Kanglā shā

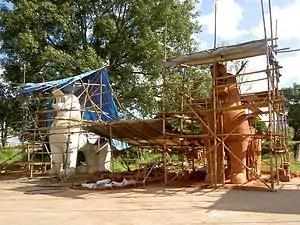
Mud prototypes of the Kangla Sha statues displayed in the public to take people's comments, feedbacks, opinions and suggestions before going ahead with the works on the construction and the installation of the same at the Kangla Uttra Shanglen.

Before the construction of the real sculptures, to take the comments, feedbacks, opinions and suggestions of the people, Sculptor B Mohendro Sharma presented the prototypes of the Kangla-Sha, made of mud, displayed on the public.